Economy of Afghanistan

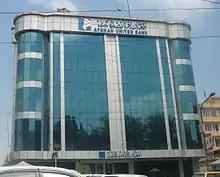
Afghan United Bank

Da Afghanistan Bank serves as the central bank of the nation. The "afghani" (AFN) is the national currency, which has an exchange rate of around 70 afghanis to 1 US dollar. There are over a dozen different banks operating in the country, including Afghanistan International Bank, Kabul Bank, Azizi Bank, Pashtany Bank, Standard Chartered Bank, and First Micro Finance Bank. Cash is still widely used for most transactions. A new law on private investment provides three to seven-year tax holidays to eligible companies and a four-year exemption from exports tariffs and duties. Improvements to the business-enabling environment have resulted in more than $1.5 billion in telecom investment and created more than 100,000 jobs since 2003.